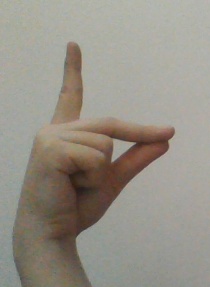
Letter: ta